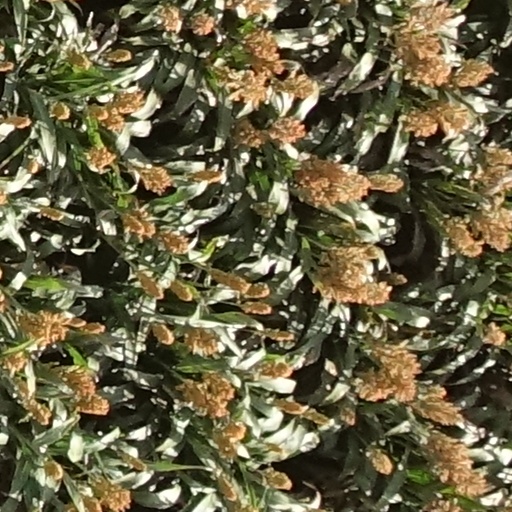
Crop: sorghum